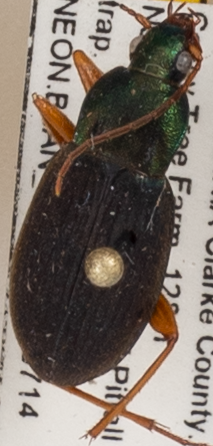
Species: Chlaenius aestivus
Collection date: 2020-07-14
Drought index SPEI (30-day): -1.01
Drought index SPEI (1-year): -0.524
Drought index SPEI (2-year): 1.69